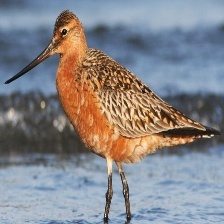
Species: BAR-TAILED GODWIT
Scientific name: LIMOSA LAPPONICA